Rockbox

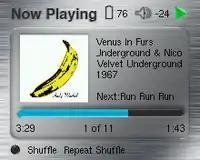
A custom Rockbox theme: Brushed Metal

Subject to the limitations of each particular platform, the appearance of Rockbox can be customised in various ways. Fonts and foreground and background colours can be added and selected, while a simple markup language can be used to create themes for the menu and playback screens. These themes can include backgrounds and other images (such as icons), plus various formats for file names, ID3 tags, album art, file progress, and time and system information.